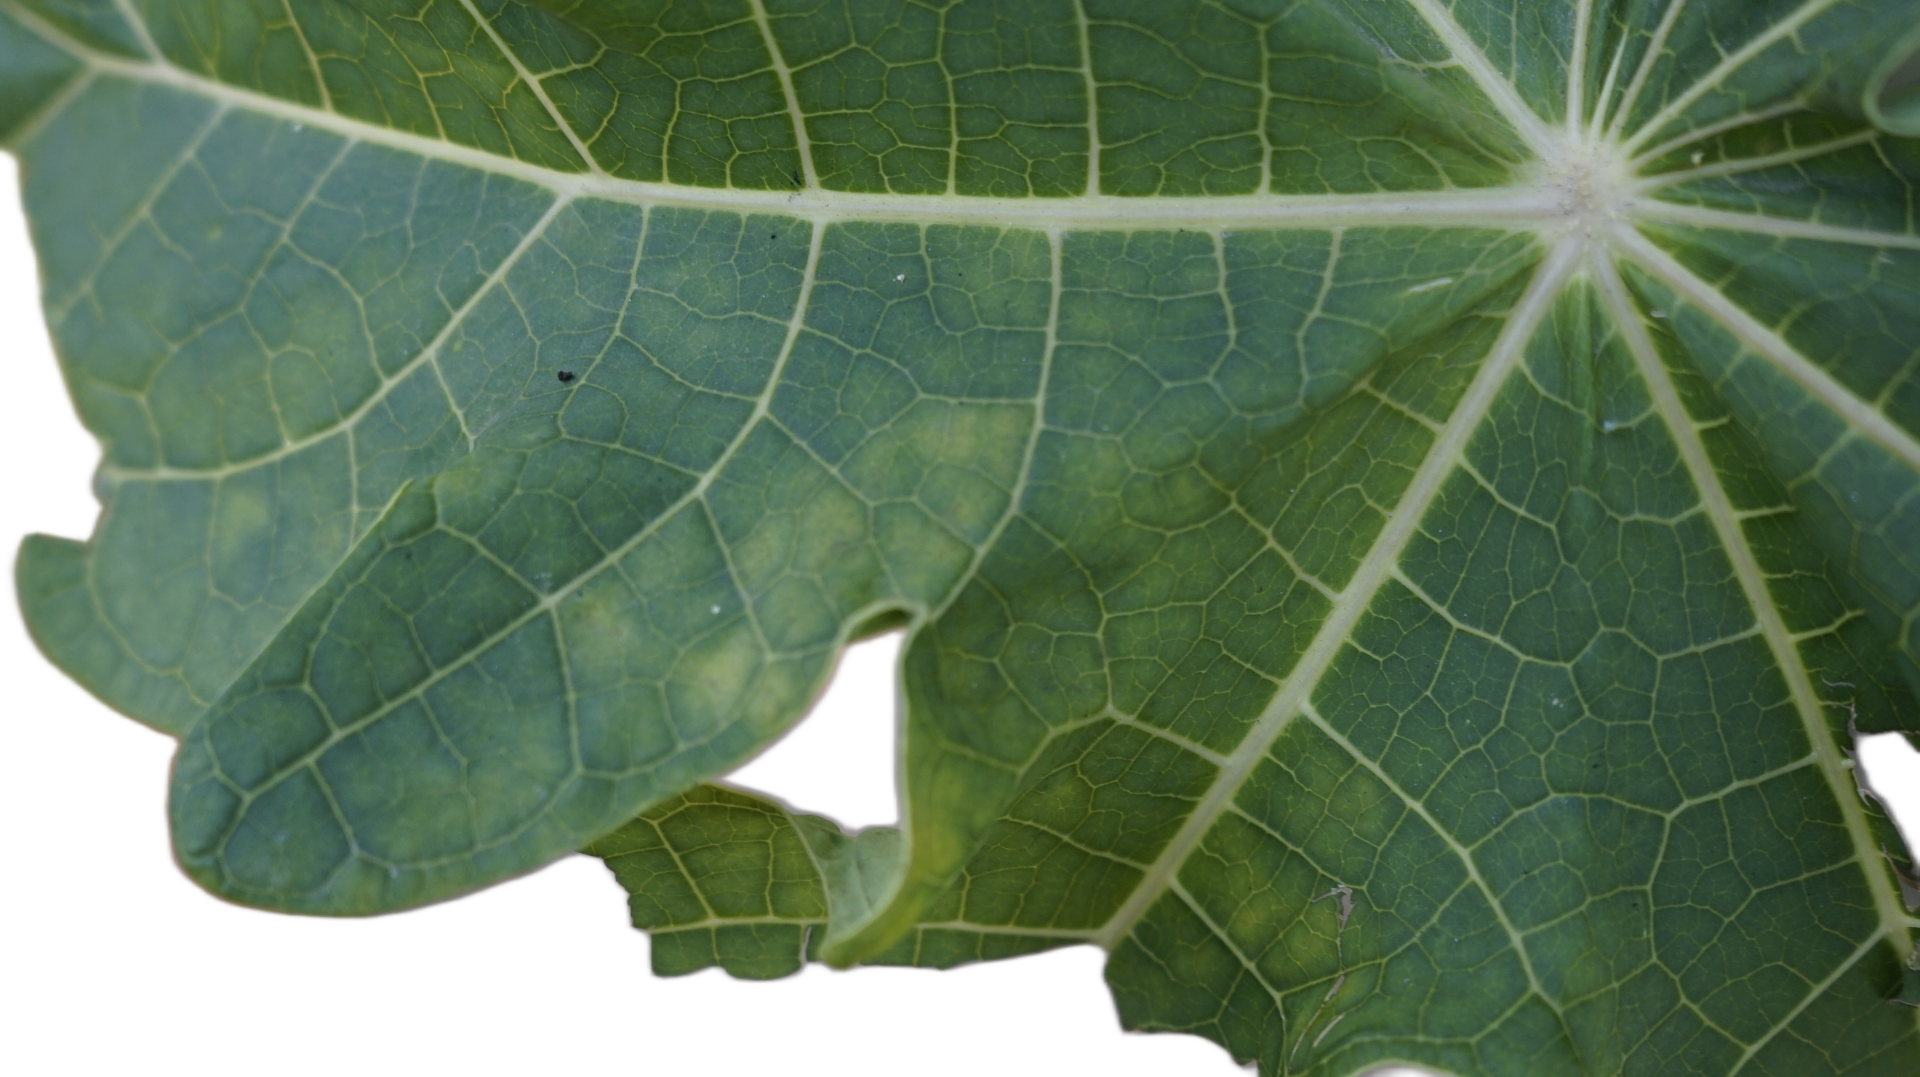
Crop: Papaya
Label: Mosaic_Virus